Siglistorf

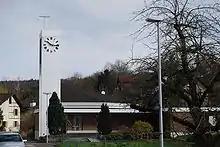
Church of Sigilistorf

From the , 287 or 55.3% were Roman Catholic, while 134 or 25.8% belonged to the Swiss Reformed Church.